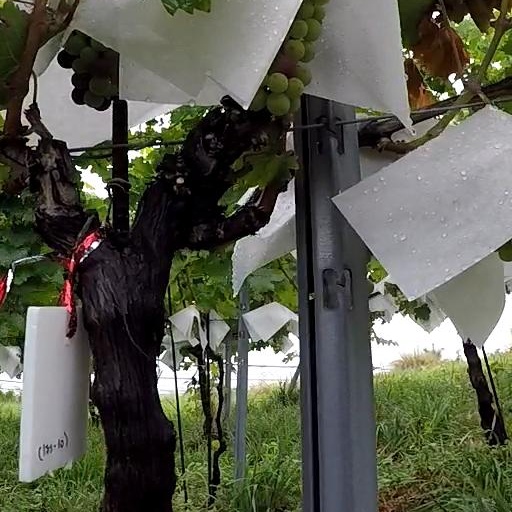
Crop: grape